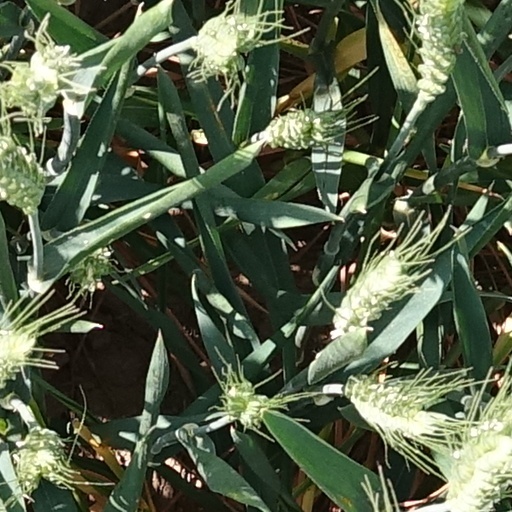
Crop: wheat